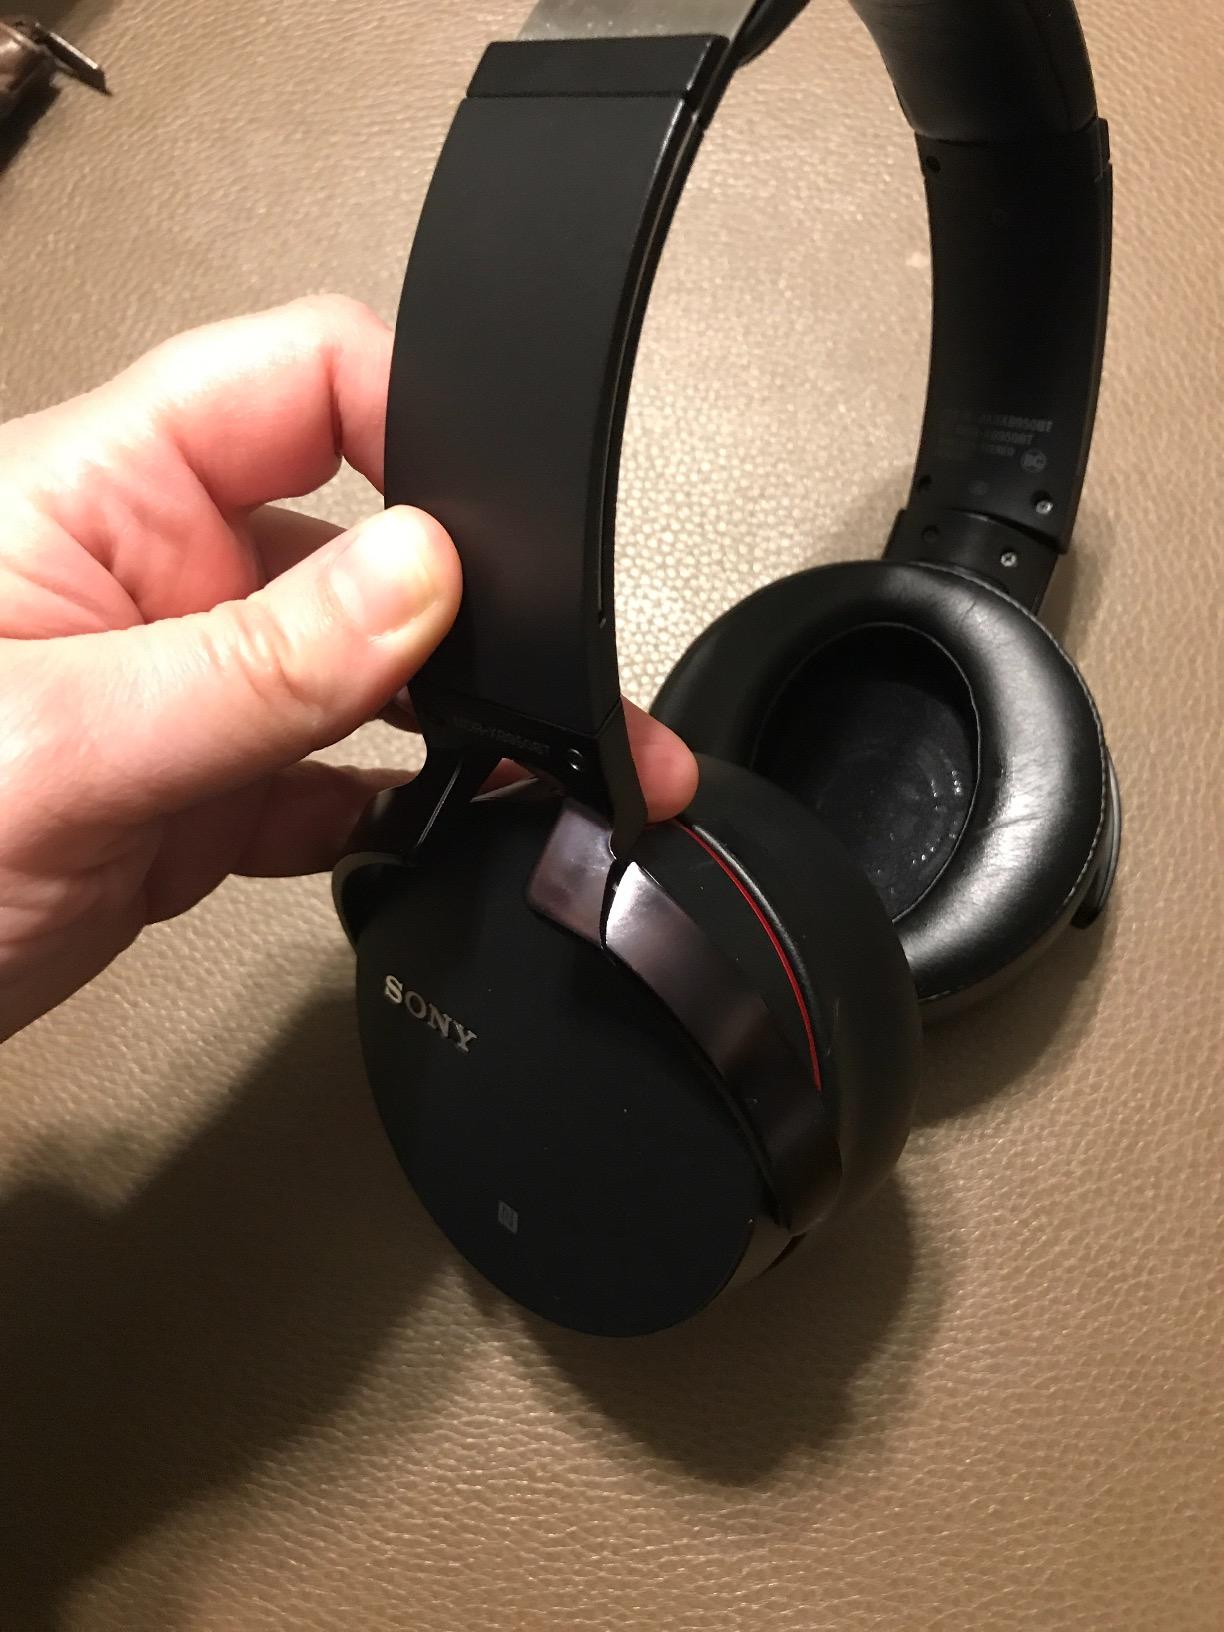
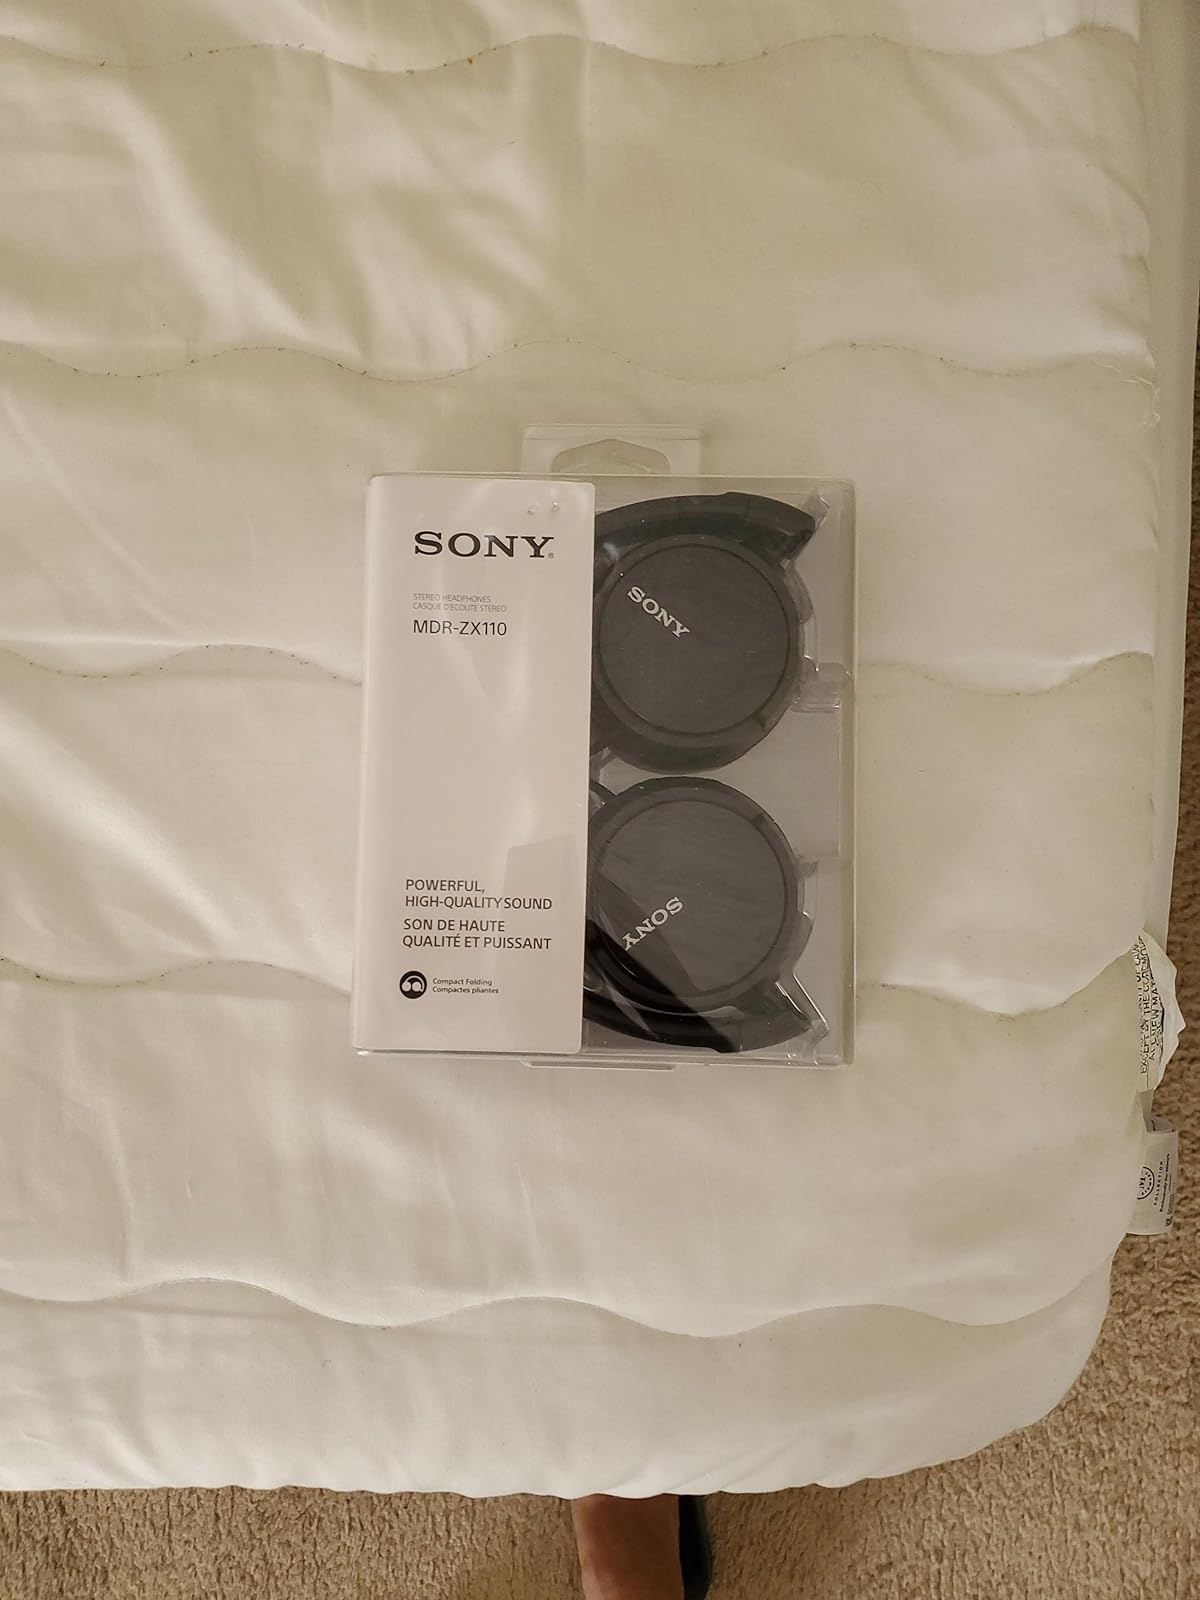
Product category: headphones
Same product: no